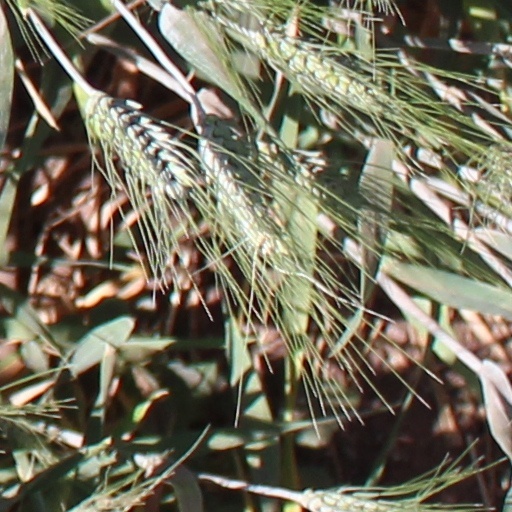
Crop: wheat